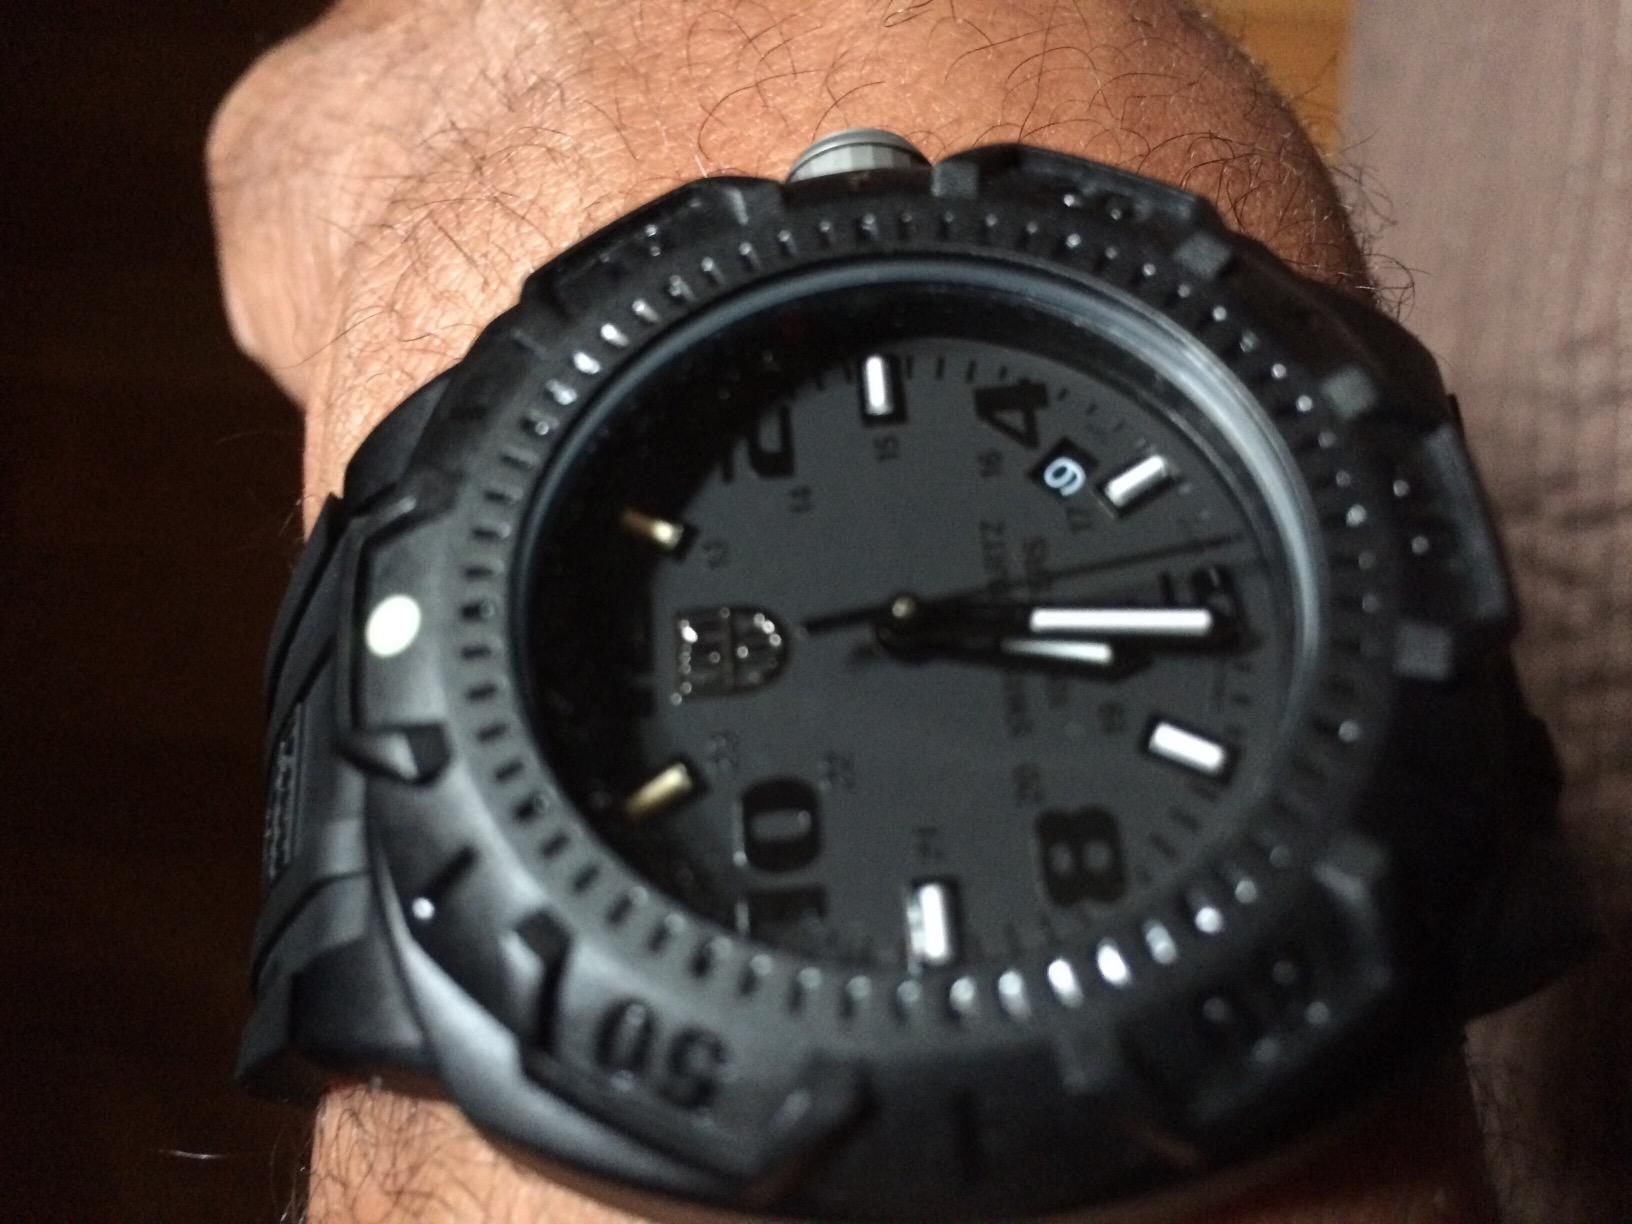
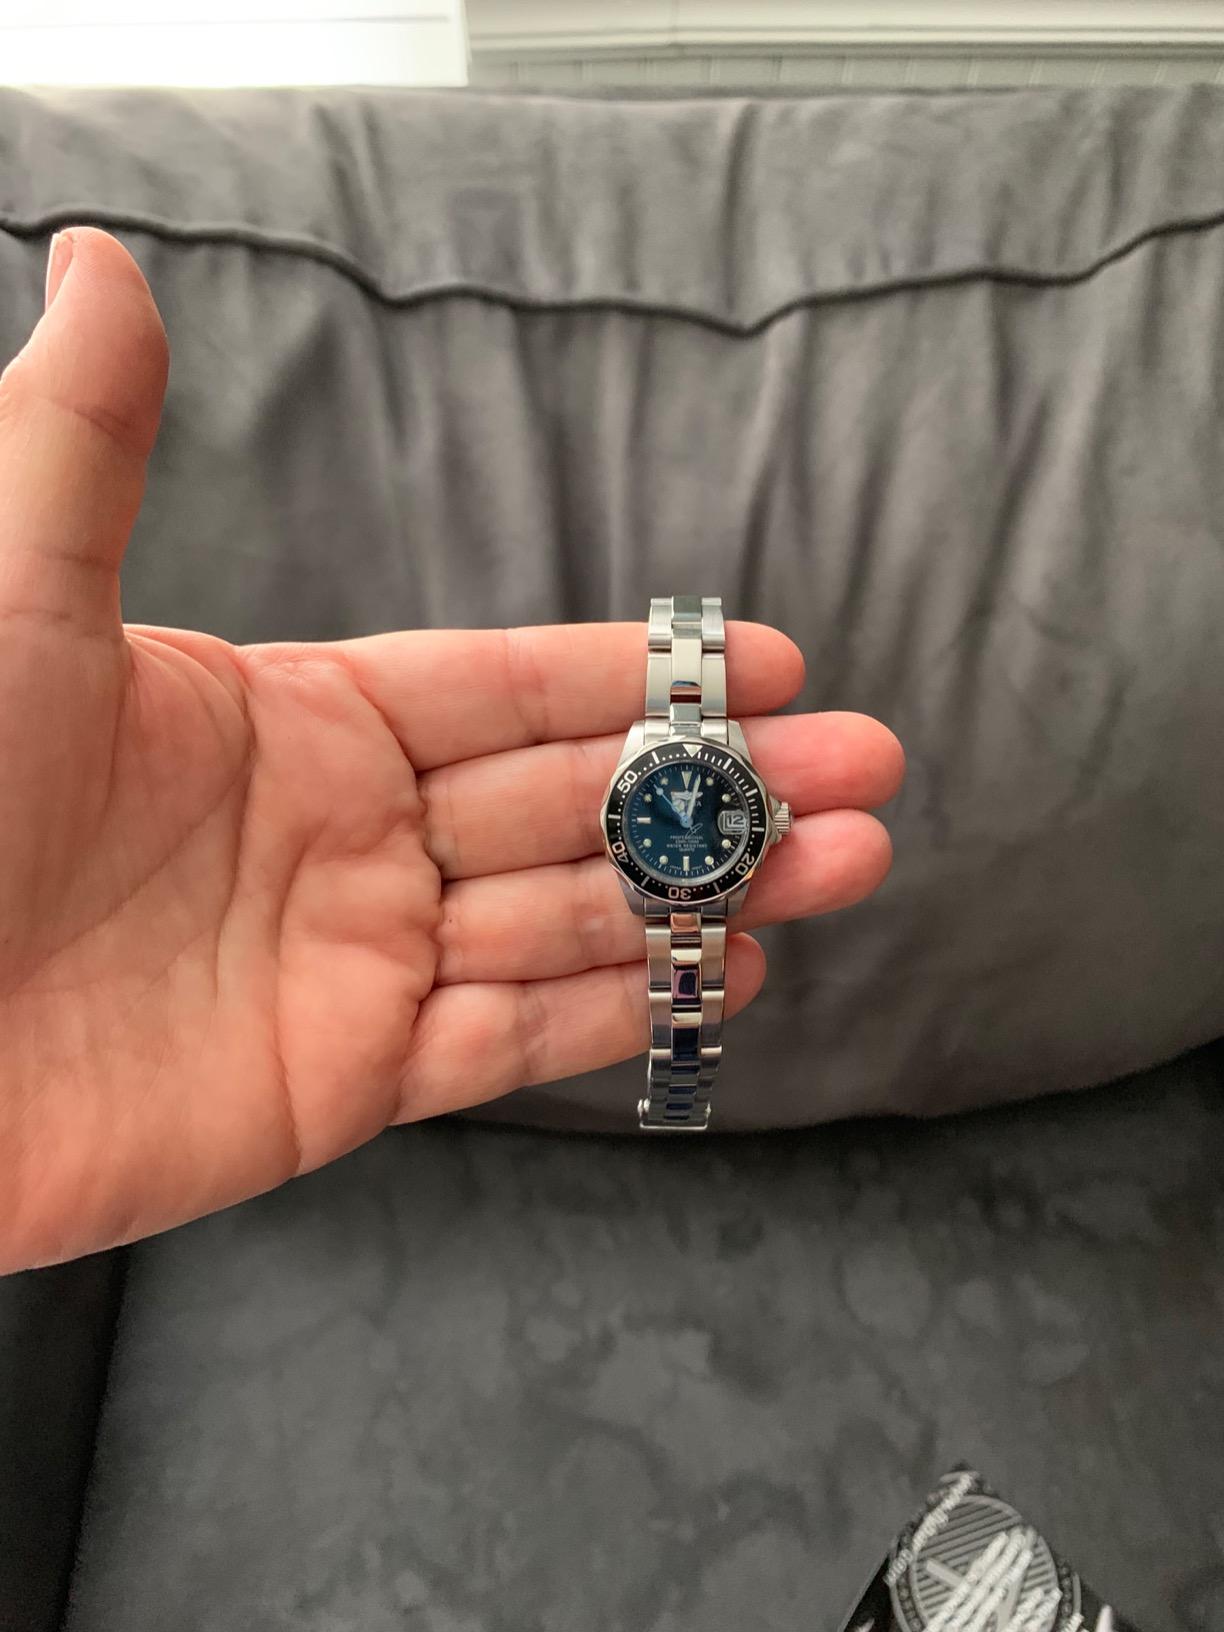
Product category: accessories_watch
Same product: no